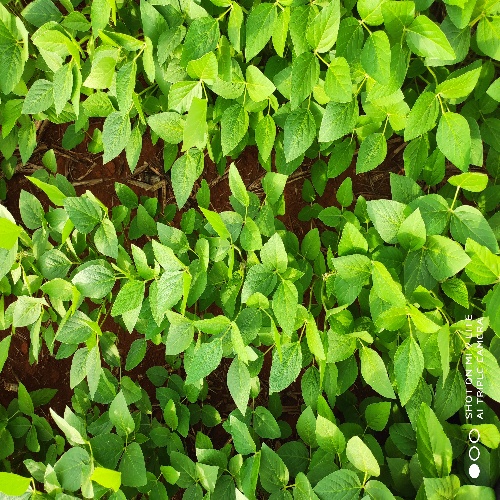
Label: Healthy